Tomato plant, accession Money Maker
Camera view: tilt-top (135 deg); turntable rotation: 150 degrees
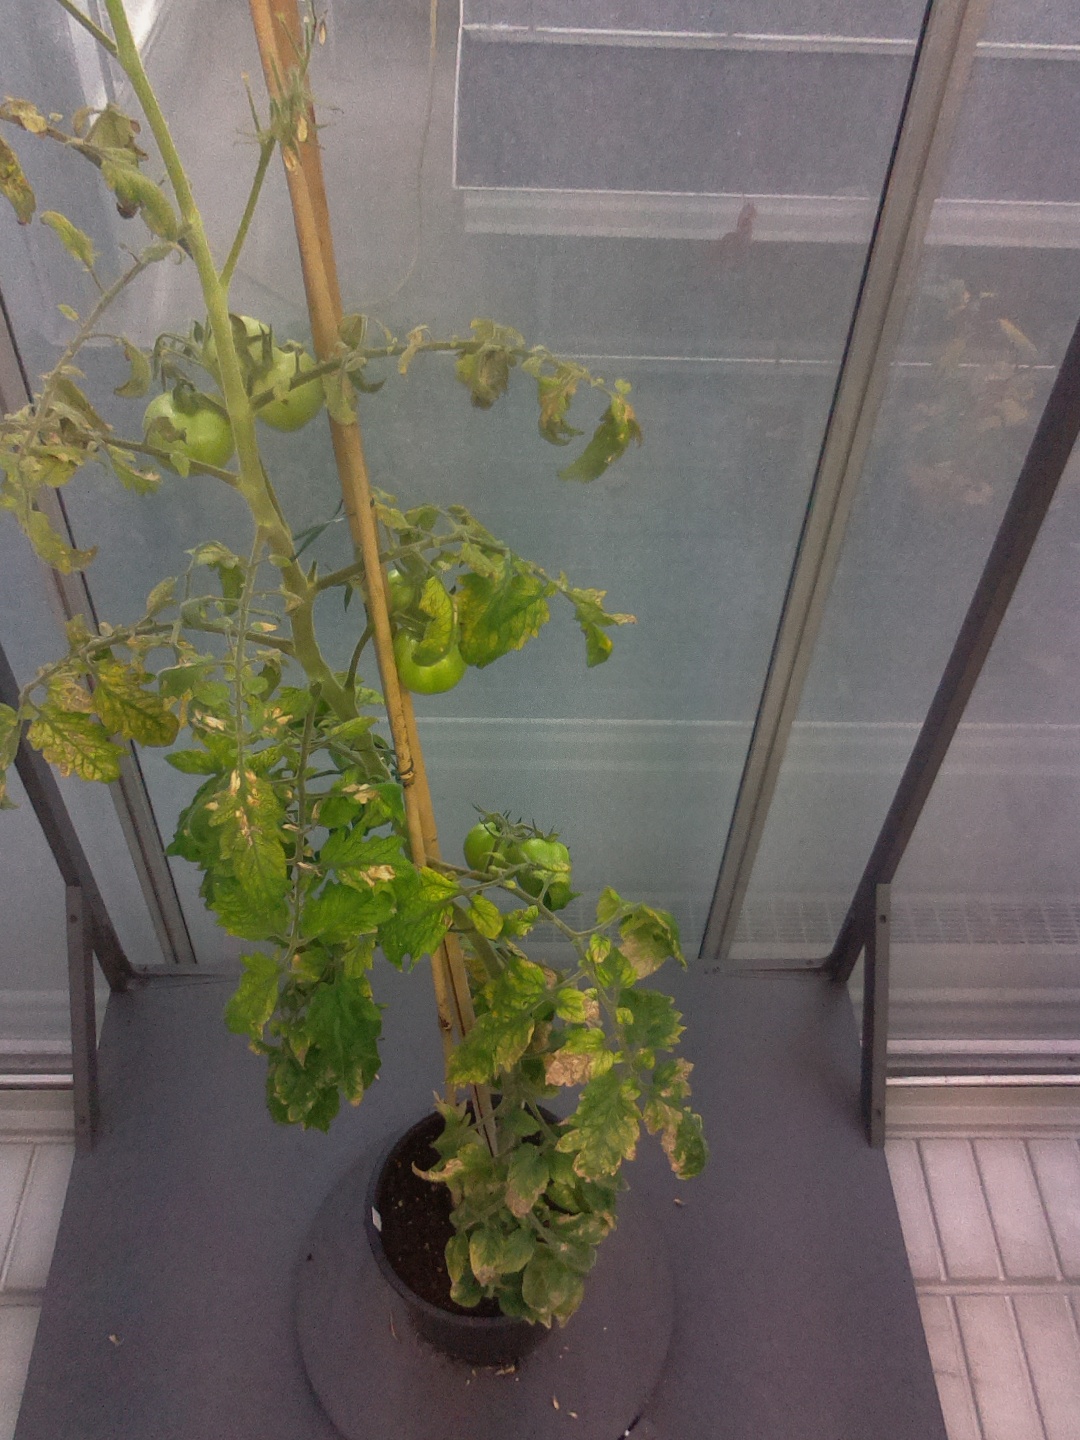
BBCH growth stage 77: 70%-80% of final fruit size